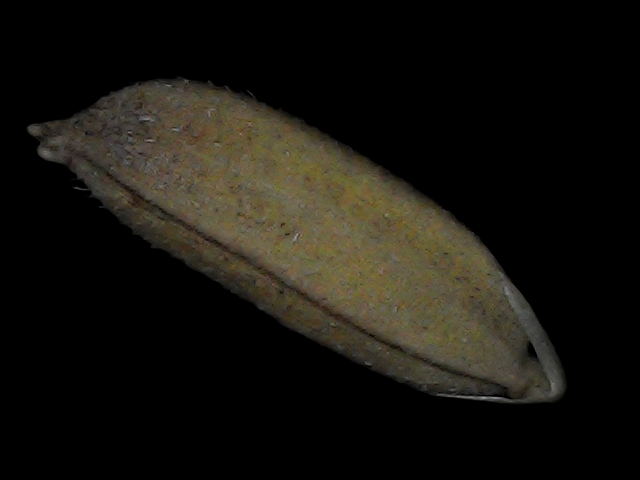
Rice variety: Bd72